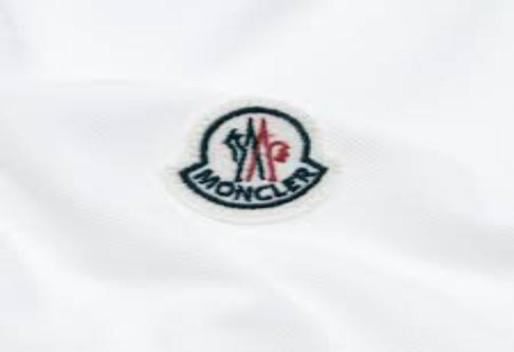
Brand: moncler-1
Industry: Clothes